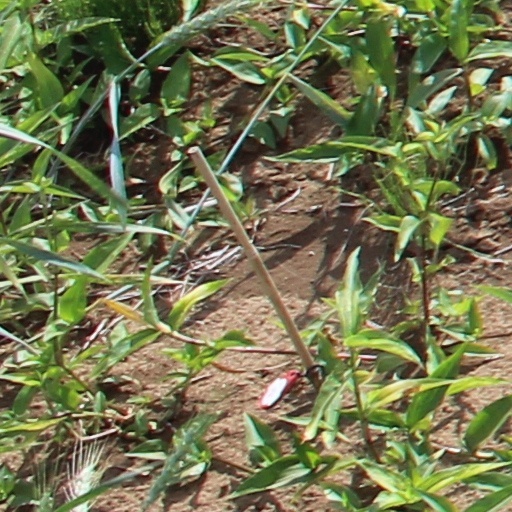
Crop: wheat